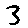
Label: 3